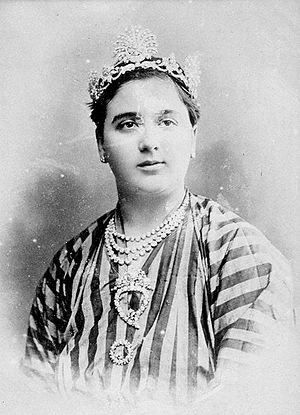
Mads Johansen Lange / Efterkommere
Cecilia Catharina, Mads Langes datter
Mads Johansen Lange, med tilnavnet Kongen af Bali, var en dansk handelsmand, fredsmægler på Bali, ridder af den Nederlandske Løves Orden og modtager af Fortjenstmedaljen af guld. Han stammede fra en langelandsk købmandsfamilie, idet han var søn af Lorents Lange Pedersen, en lokal købmand og Maren Lange, der var datter af en lokal købmand.